Diego López de Medrano y Zúñiga

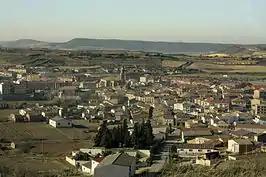
The House of Medrano were the ancient lords of Fuenmayor in La Rioja

Diego's paternal grandfather Alvar Díaz de Medrano y Zúñiga, lord of Fuenmayor, Agoncillo and Almarza de Cameros, married Lady Toda Hurtado de Mendoza. Lady Toda Hurtado de Mendoza was the daughter of Diego Hurtado de Mendoza, from the powerful House of Mendoza, commander of Santiago in Valdericote, and María de Rojas. Álvar Díaz de Medrano y Zúñiga was the son of Juan Martínez de Medrano and Mencía López de Zúñiga. Alvar also had a daughter named María Álvarez de Medrano y Hurtado de Mendoza, Abbess of Santa María la Real de Vileña since September 4, 1374. Diego's paternal great-grandfather was named Juan Martínez de Medrano, the Noble. Diego's paternal great-great-grandfather was named Juan Vélaz de Medrano, the Noble.